Huayna Capac

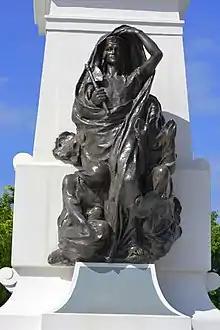
Statue of Huayna Capac in Guayaquil

As a "boy chief" or "boy sovereign", Huayna Capac had a tutor, Wallpaya, a nephew of Túpac Inca Yupanqui. This tutor's plot to assume the Incaship was discovered by his uncle, the Governor Waman Achachi, who had Wallpaya killed.